Orani Church

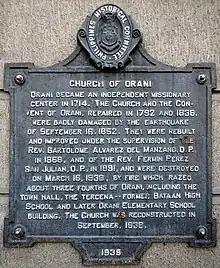
Church PHC historical marker installed in 1939

On April 21, 1714, the "visita" (chapelry) of Orani formally became an independent parish, separating itself from the Parish of Samal. Diego Ortiz was appointed as Orani's first "cura párroco". The original structure, made out of nipa leaves and bamboo and constructed on the founding site in the 1600s, was modeled after the primitive types: open on all sides, thatched roofed held by columnar posts of molave wood and equipped with bamboo benches. The chapel was later made bigger and reconstructed with adobe and stone as well as sturdier roofing material. Agustín Manjares y Esquivel renovated the chapel in 1723.